Bonnie Springs Ranch

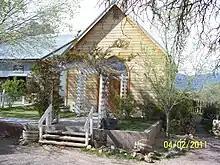
The western town's wedding chapel

Businessman Howard Hughes owned the adjacent Sandstone Ranch. Before his death in 1976, Hughes made an offer to purchase Bonnie Springs; his offer and others up to that point were rejected by Bonnie Levinson, who did not want to sell it. A zoo had been added to the ranch by 1985. During the mid-1980s, Al Levinson had a three-year disagreement with Clark County officials over who would pay for 1.3 miles of flood-damaged road leading to the ranch. After Levinson sued county officials to repair the road, the county declined to issue him a building permit for a motel addition to the ranch, due to undecided zoning issues. In August 1986, Levinson received a building permit for a 150-room motel, after a District Judge ordered the county to issue the permit. At the time, Al Levinson also planned to eventually add a golf course to the ranch, although it never materialized. A 50-room motel was added in 1989.